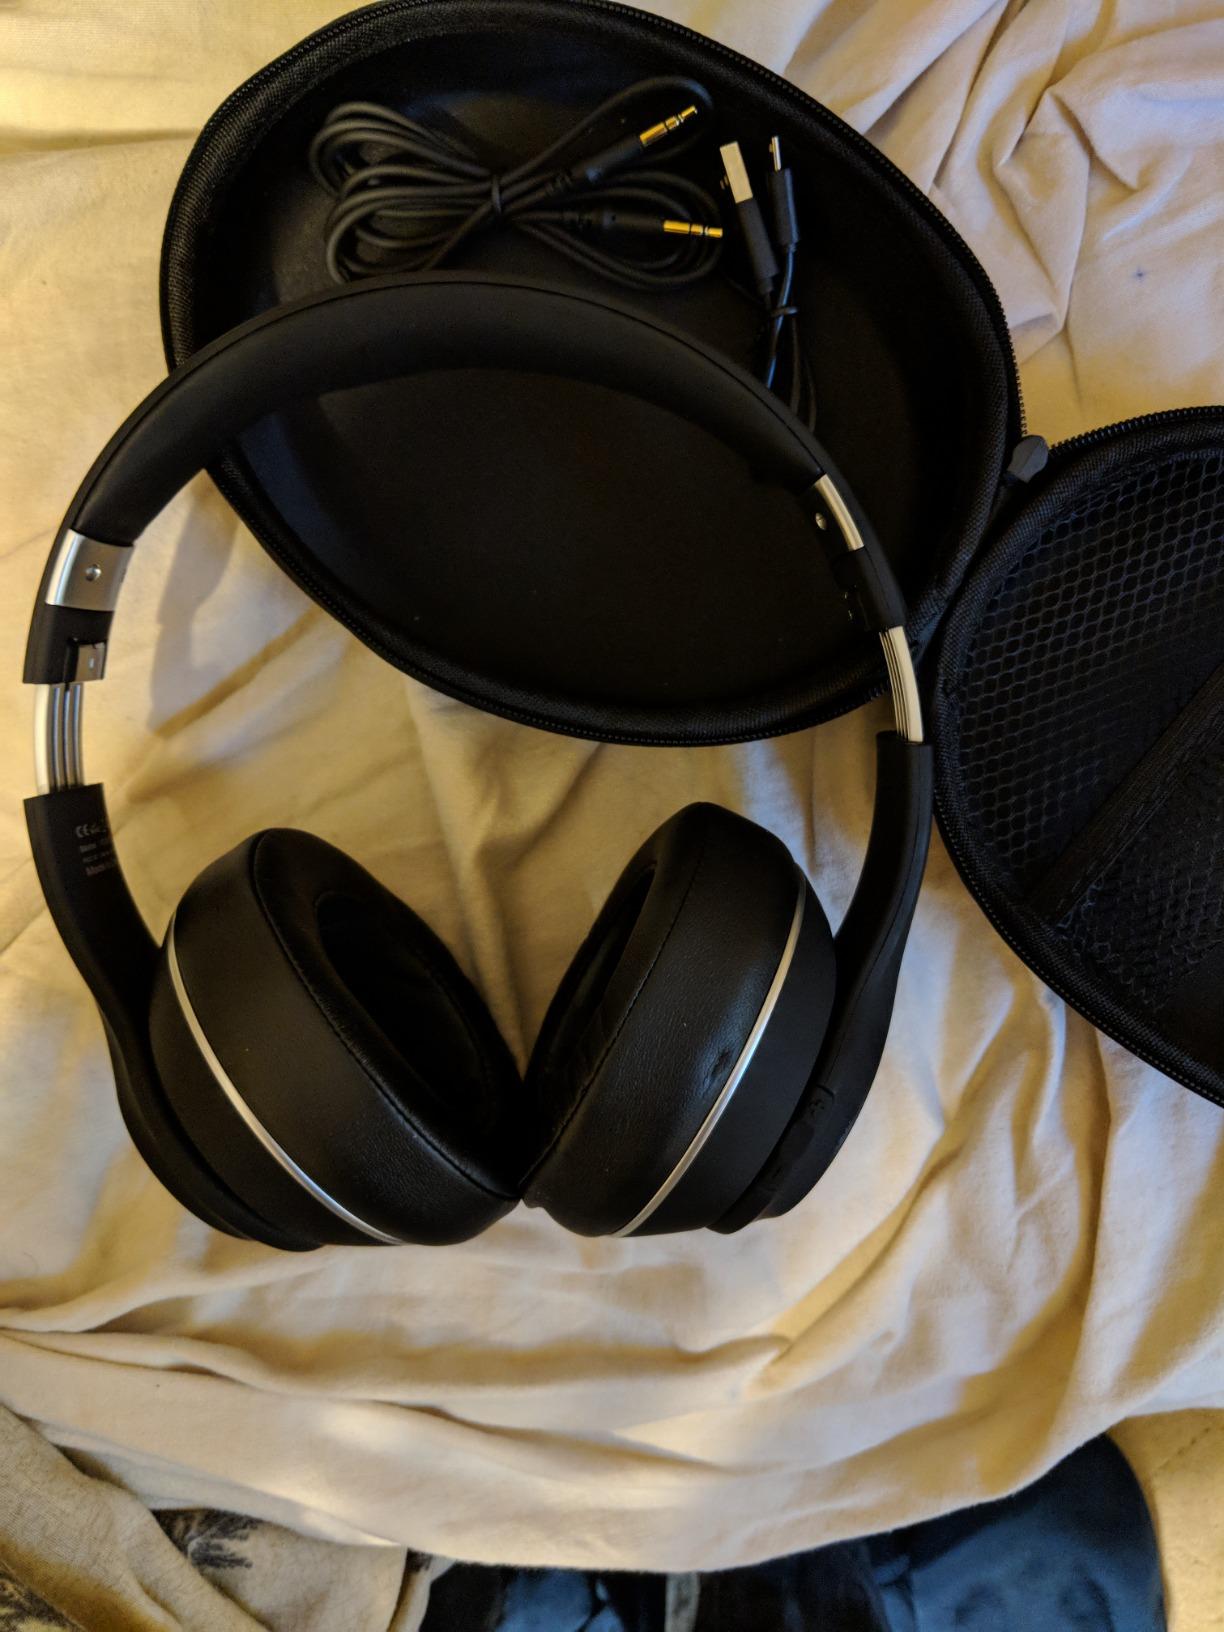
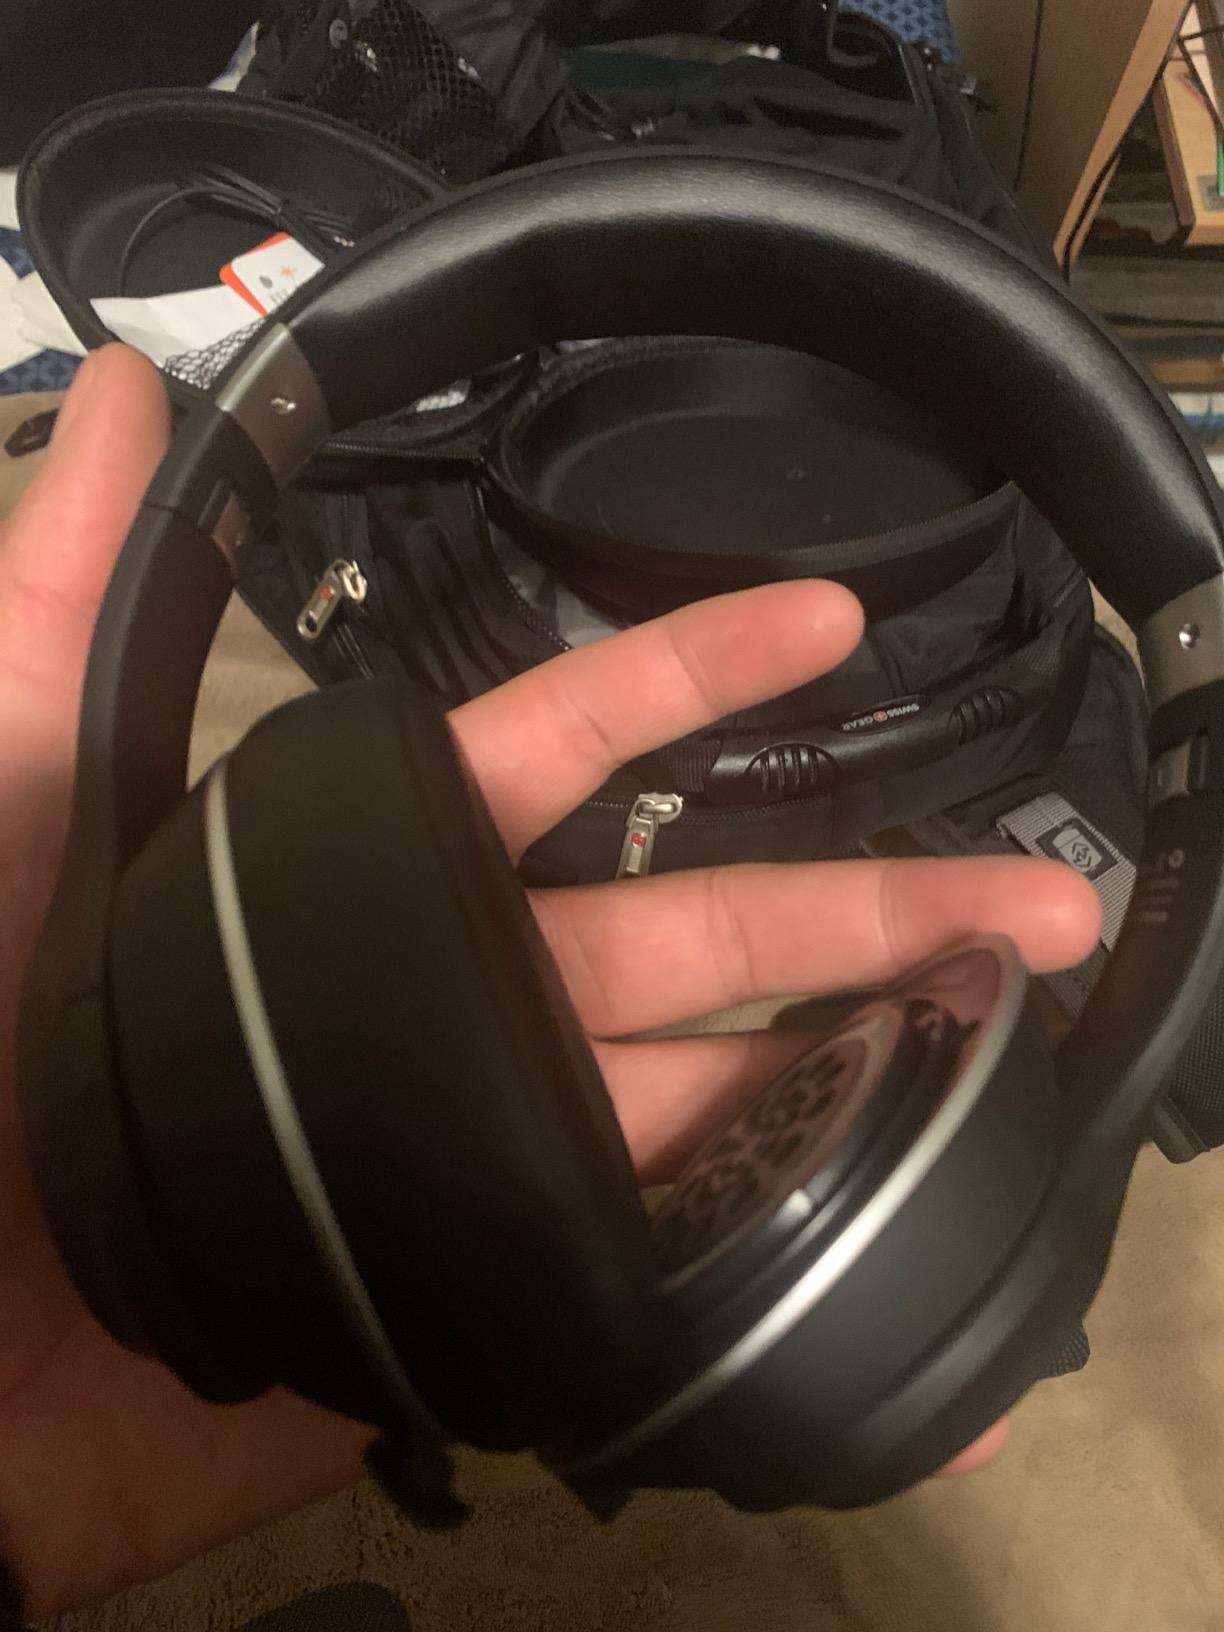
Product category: headphones
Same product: yes